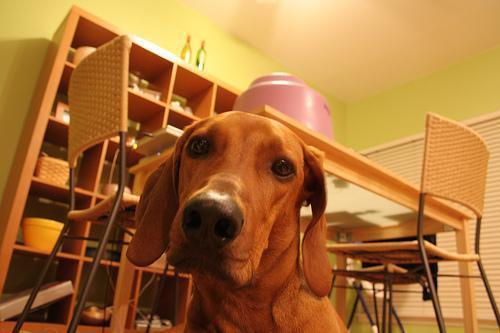
redbone